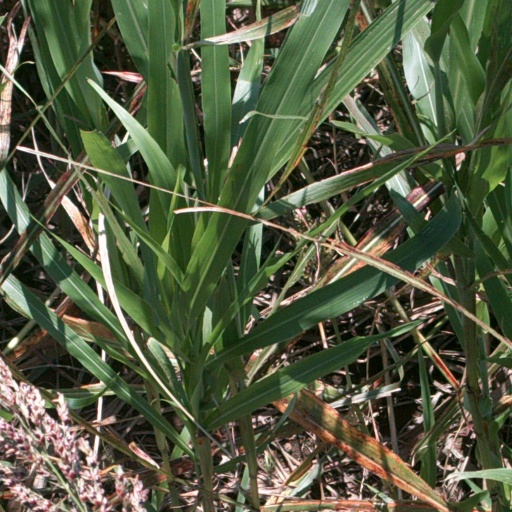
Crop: sorghum